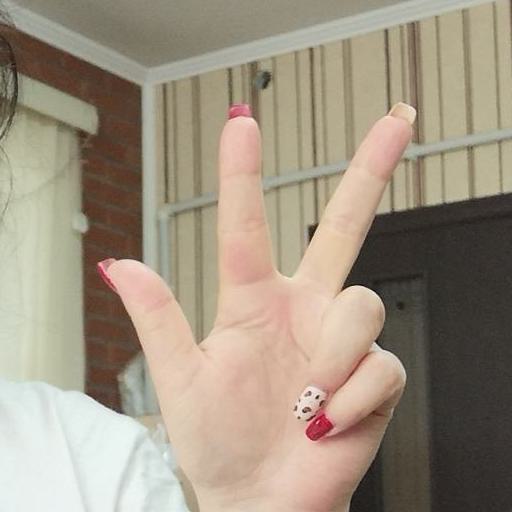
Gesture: three2